Active sensory systems

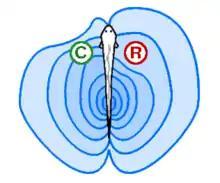
Active electrolocation. Conductive objects concentrate the field and resistive objects spread the field.

Electroreception and electrogenesis: Electric fishes probe the environment and create active electrodynamic imaging.